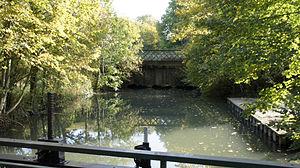
Pont canal sur la Vesle.
Le canal de l’Aisne à la Marne est un canal à bief de partage au gabarit Freycinet reliant les vallées de l'Aisne et de la Marne. Long de 58,109 km, il comporte 24 écluses.
Sillery est une commune française, située au sud-est de Reims, dans le département de la Marne en région Grand Est. Le vin produit sur la commune pourrait être à l'origine du nom du syllabub, un dessert anglais.